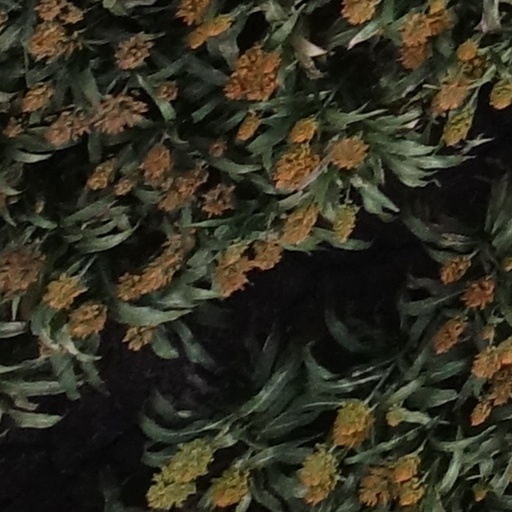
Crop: sorghum